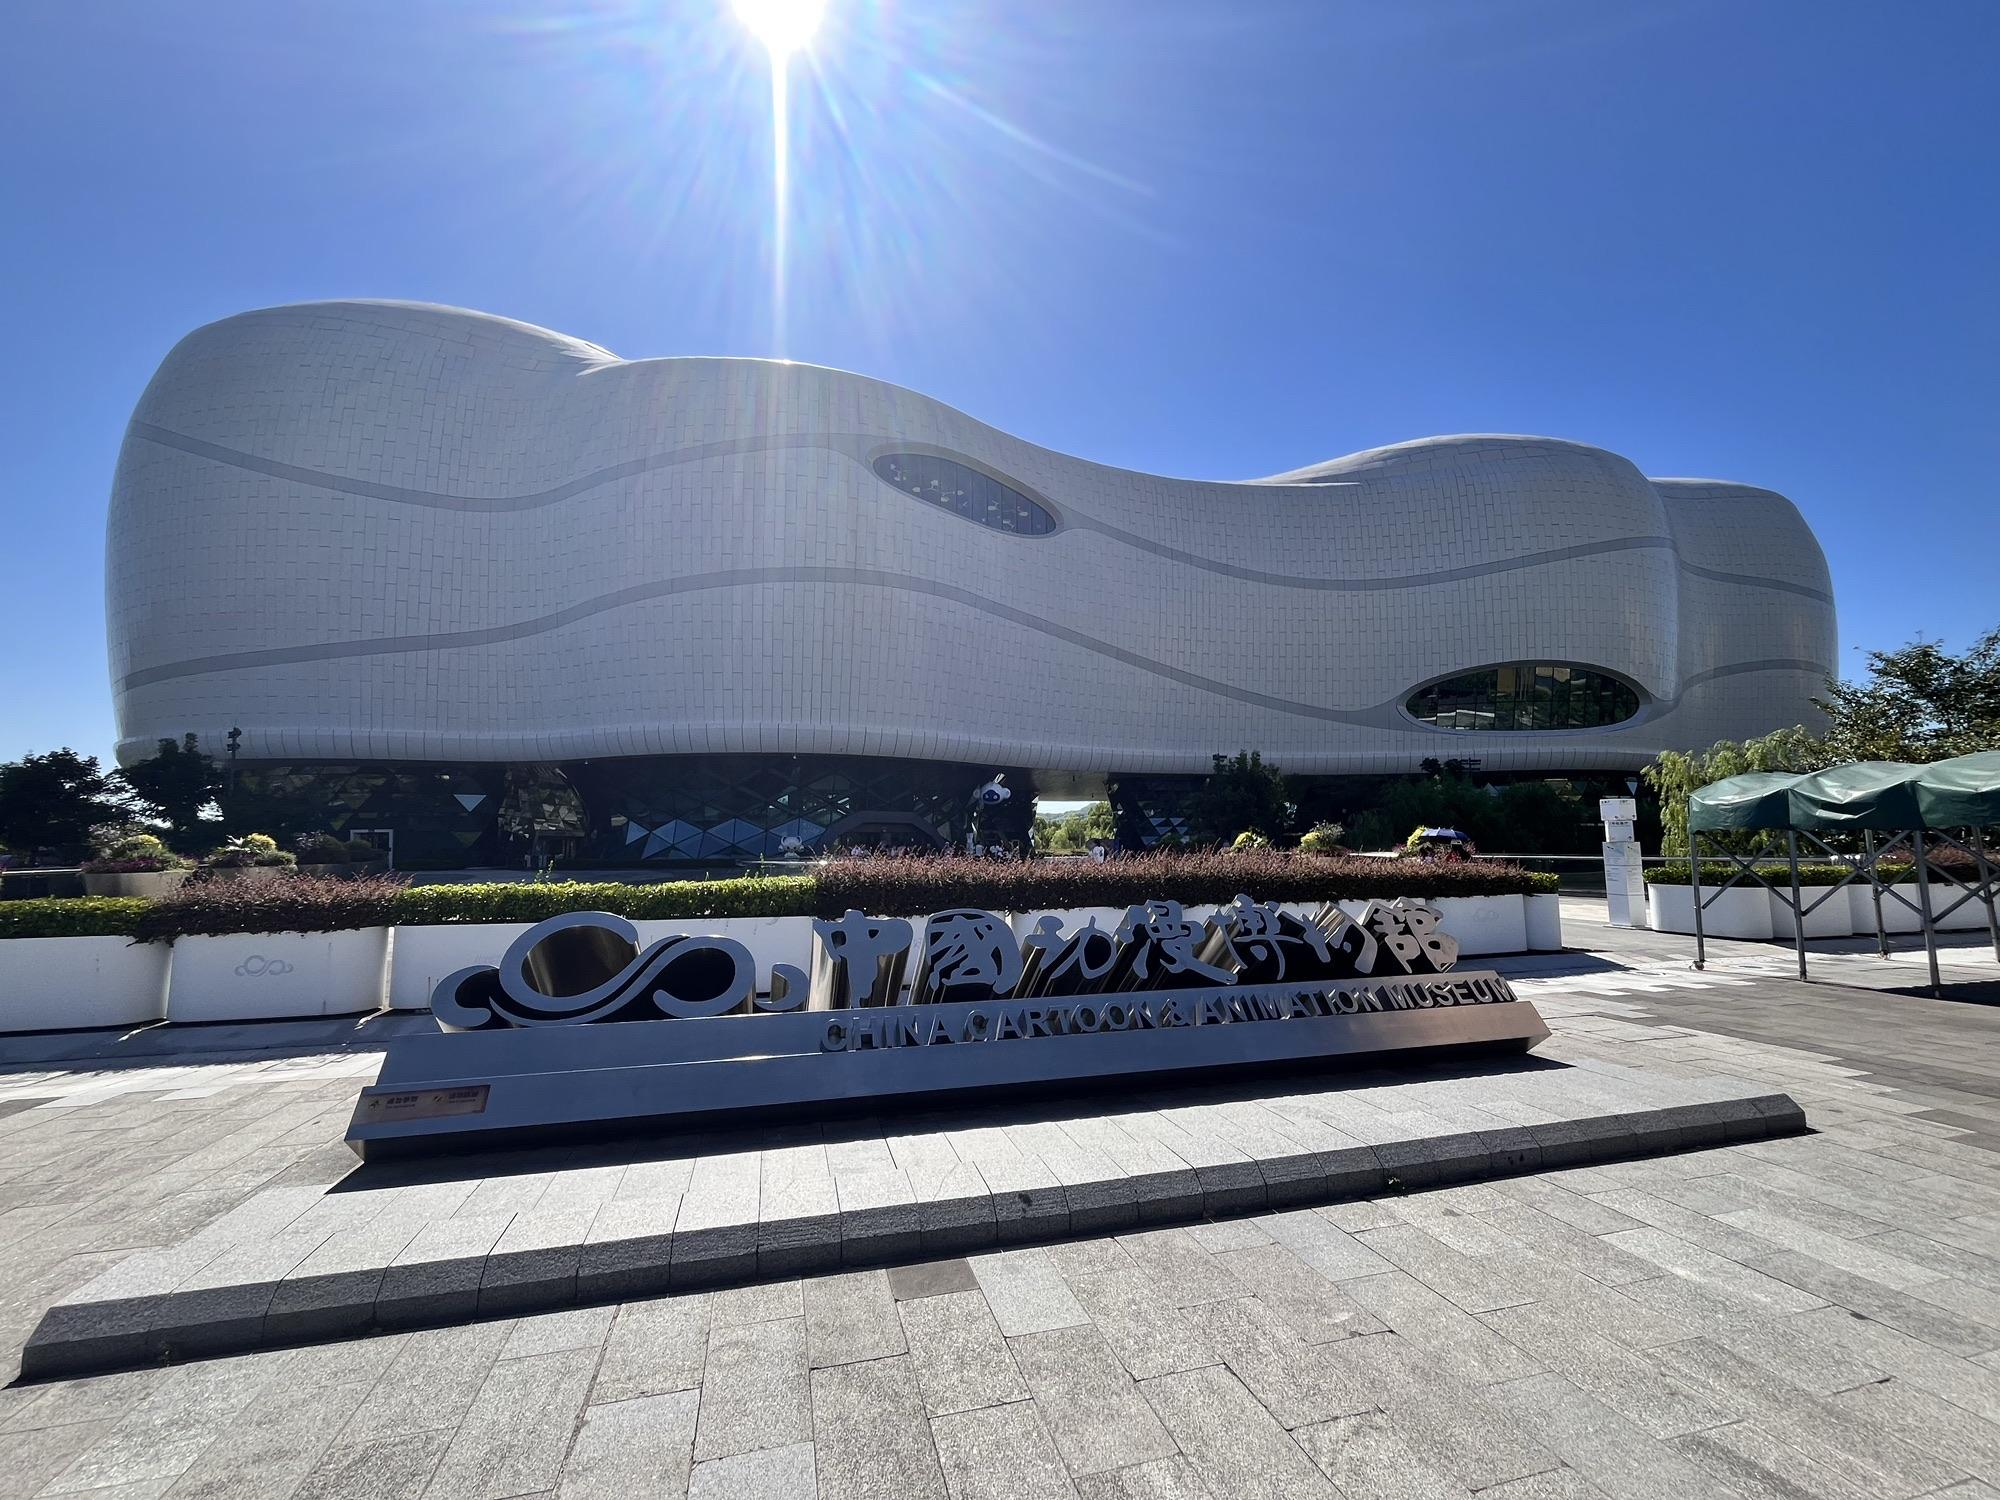
地标名称：中国动漫博物馆
所在城市：杭州市·滨江区